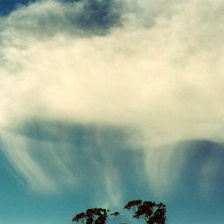
Cloud type: Cirrus